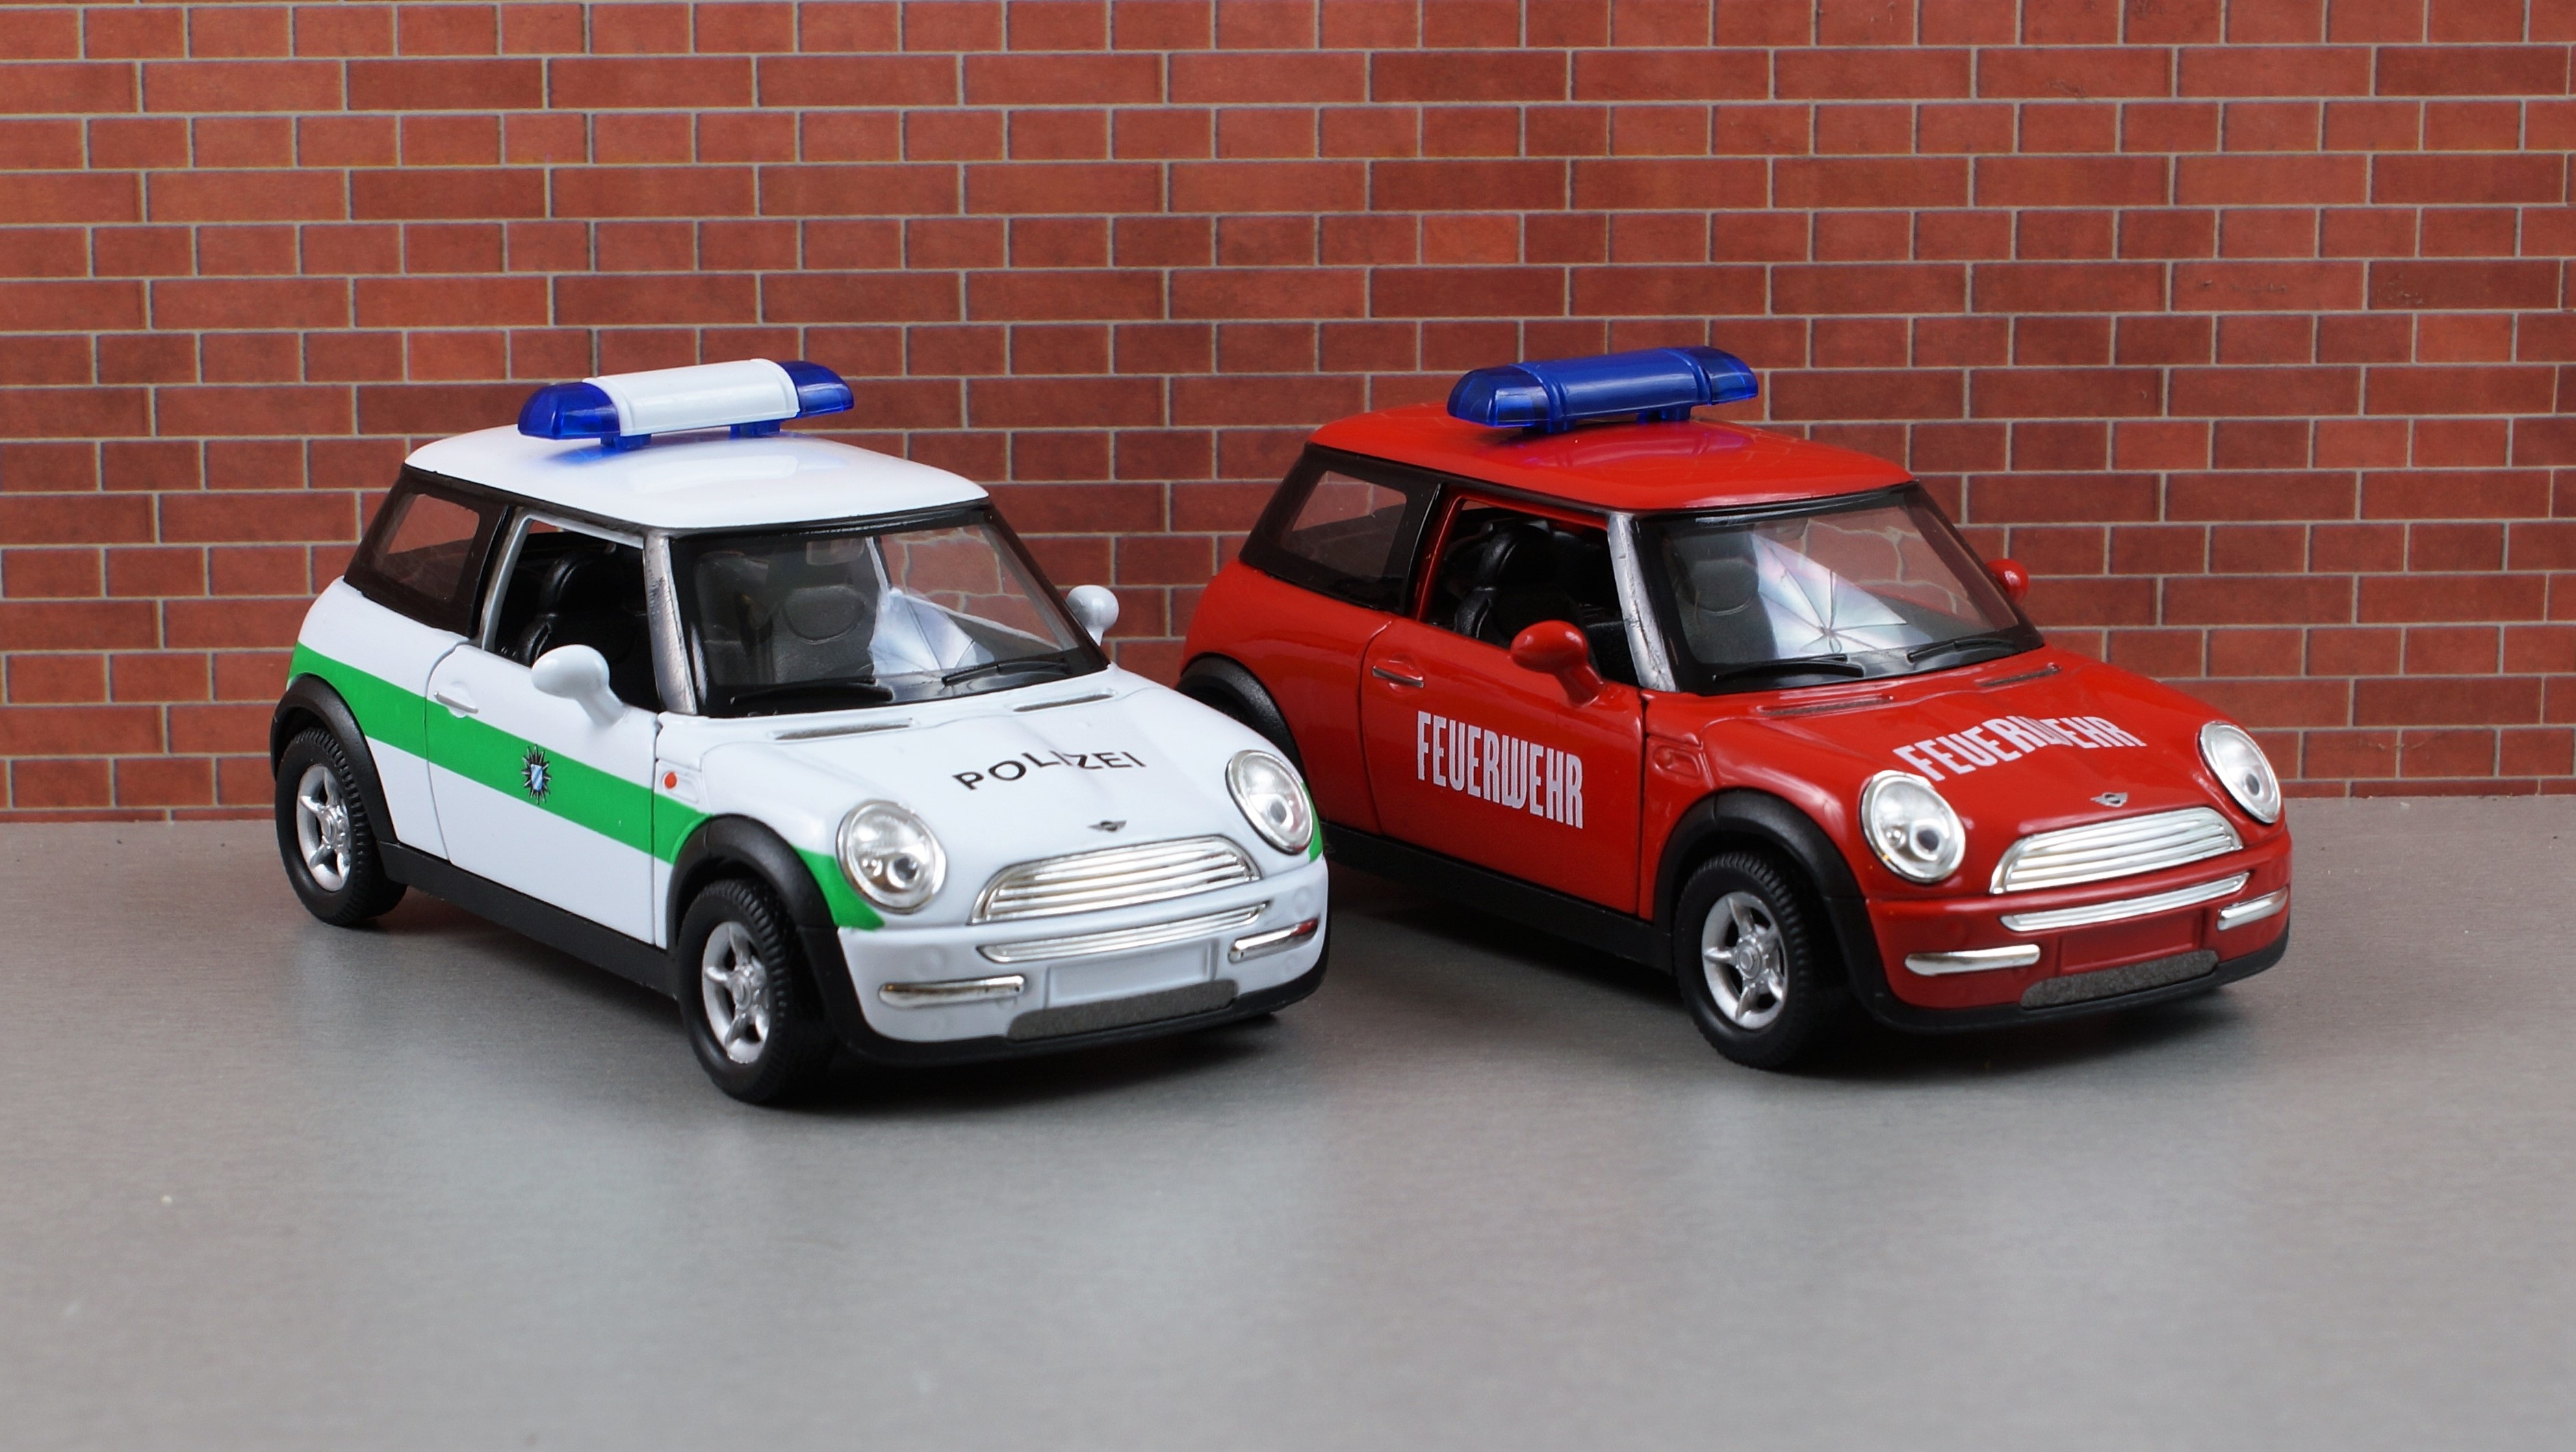
car, vehicle, fire, auto, fire truck, motor vehicle, mini cooper, toys, police, mini, vehicles, toy car, blue light, city car, model car, land vehicle, automobile make, automotive exterior, compact car, subcompact car, mini e